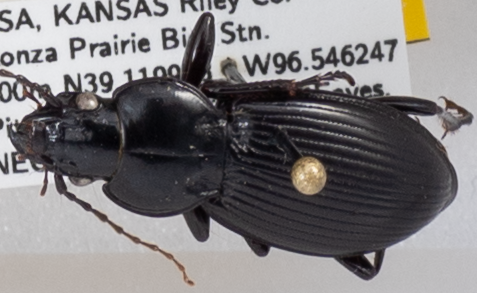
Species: Cyclotrachelus sodalis colossus
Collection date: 2020-07-13
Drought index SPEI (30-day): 0.24
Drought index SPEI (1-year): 0.71
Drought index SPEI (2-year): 2.09